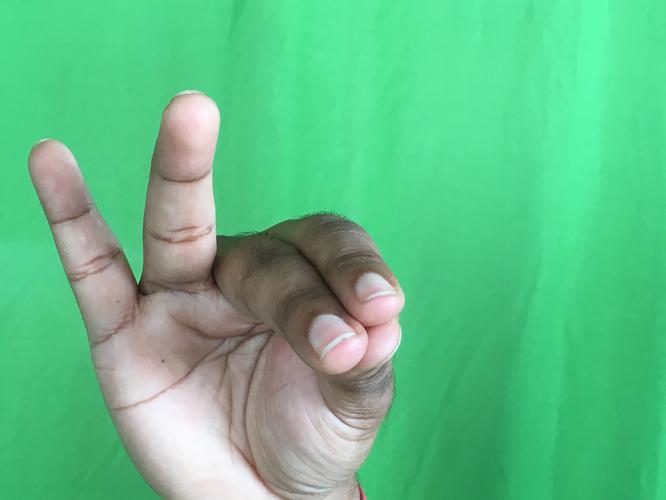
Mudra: Katakamukha_1
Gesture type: single_hand